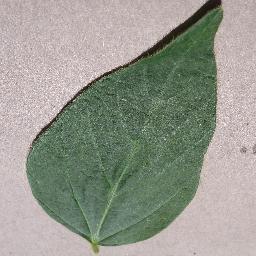
Label: Soybean___healthy